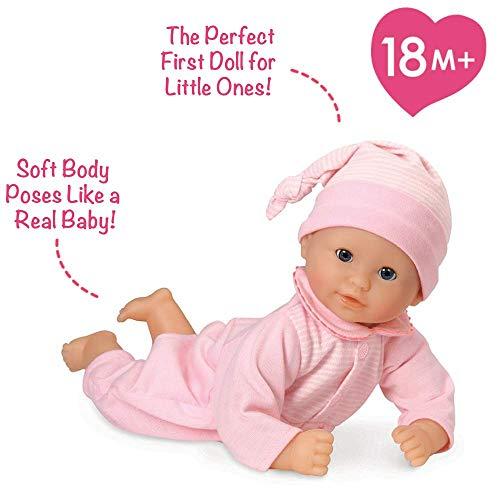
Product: Corolle Mon Premier Poupon Bebe Calin - Charming Pastel - 12" Baby Doll, Pink
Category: Toys & Games | Dolls & Accessories | Dolls
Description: Grow with Corolle - with a wide selection of clothing and accessories for 12” dolls in the Corolle Mon premier collection, easily expand the world of Corolle at home and increase the play value as kids get older.
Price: $19.99
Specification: ProductDimensions:12x4.3x9inches|ItemWeight:13.4ounces|ShippingWeight:1.35pounds(Viewshippingratesandpolicies)|DomesticShipping:ItemcanbeshippedwithinU.S.|InternationalShipping:ThisitemcanbeshippedtoselectcountriesoutsideoftheU.S.LearnMore|ASIN:B00R7P7XVA|Itemmodelnumber:CJC35|Manufacturerrecommendedage:18months-5years